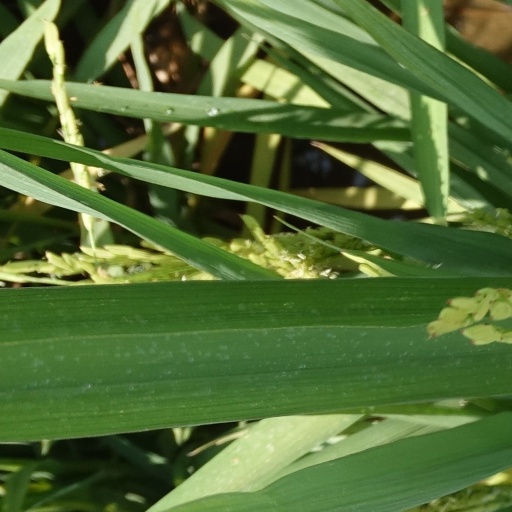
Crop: rice